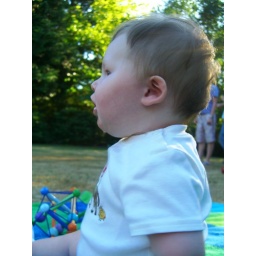
Henry sits on a beach towel in the front yard while we play bocci Sunday evening.